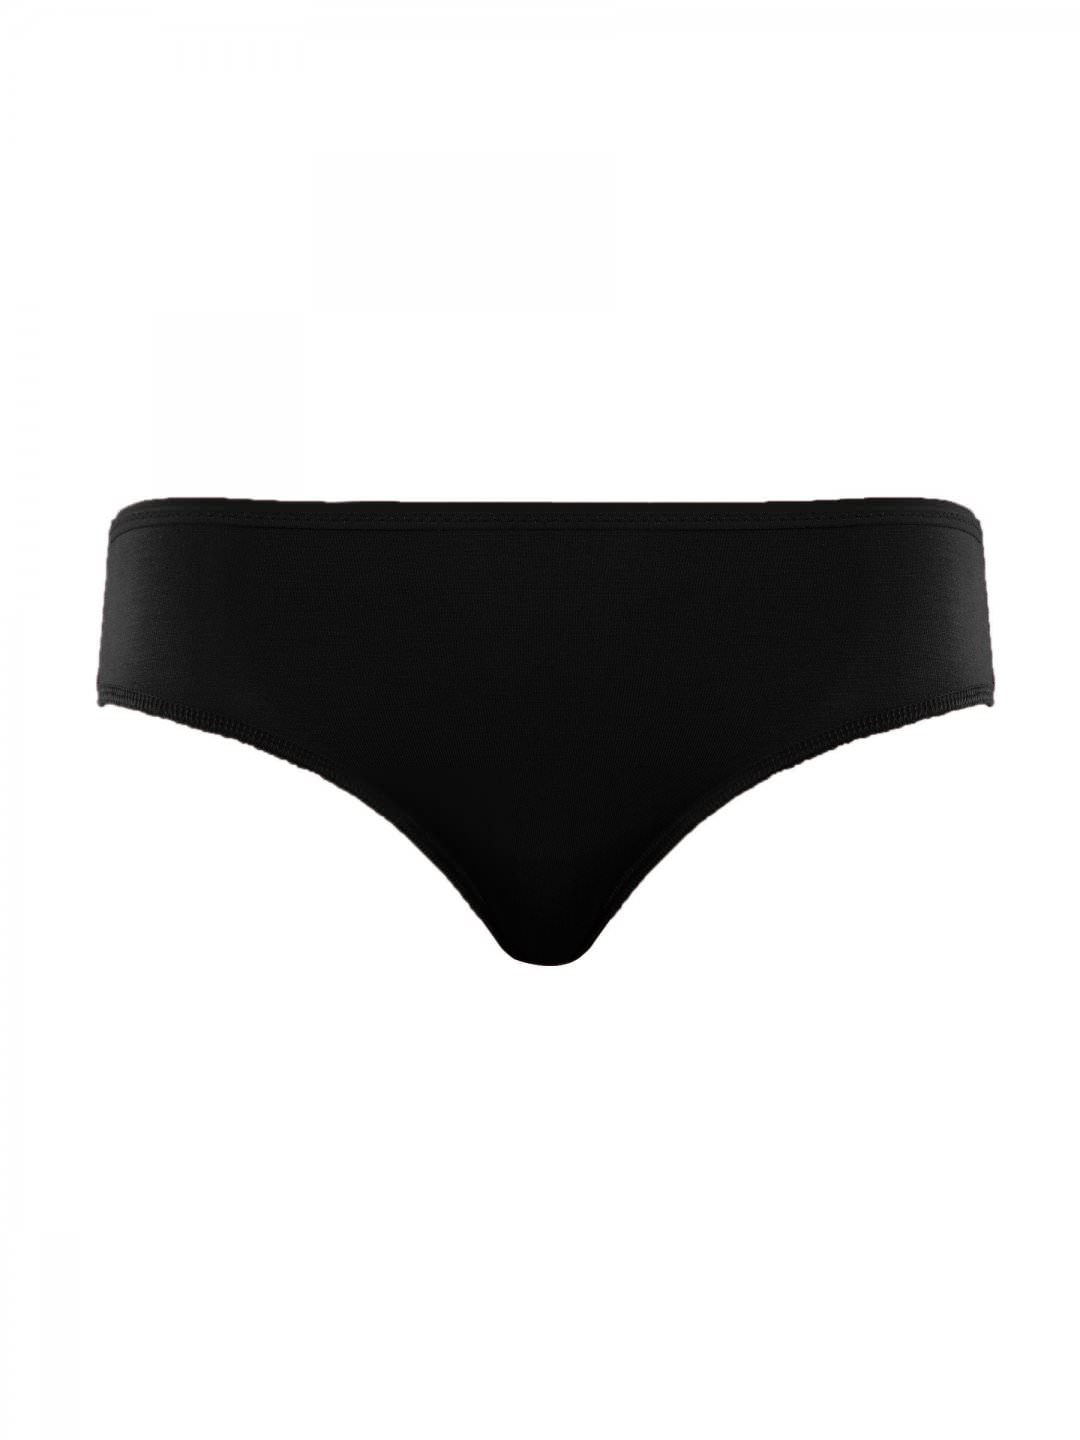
Enamor Women Black Mid-Rise Bikini Brief
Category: Apparel / Innerwear / Briefs
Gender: Women
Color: Black
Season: Summer 2017
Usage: Casual